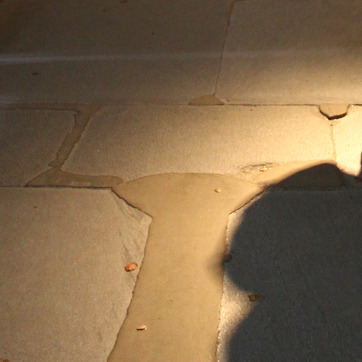
Material: stone